Great Renunciation

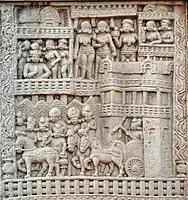

Traditional Buddhist texts relate that Prince Siddhārtha Gautama was born with 32 auspicious bodily characteristics. Based on the child's body, as well as his parents' dreams about his birth, eight Brahmin priests and a holy man called Asita made a prediction that he would either become a world teacher or a world ruler (Sanskrit:), though one of the Brahmins, Kaundinya, and according to some sources Asita, stated that the child could only become a world teacher. To prevent his son and heir apparent from turning to religious life, Prince Siddhārtha's father and "rāja" of the Śākya clan Śuddhodana did not allow him to see death or suffering, and distracted him with luxury to prevent him from worrying and becoming interested in the religious life. The early texts and post-canonical biographies describe in much detail how the "raja"s son lived in great luxury. Śuddhodana provided him with three palaces in Kapilavastu for the summer, winter and monsoon, as well as many female attendants to distract him. During his childhood, the prince had his first experience of meditation sitting under a Jambu tree during the Royal Ploughing Ceremony. In some later texts, this is extensively described, explaining how the young prince looked at the animals on the courtyard eating each other, and him realizing the suffering (Sanskrit:) inherent in all existence. This caused him to attain meditative absorption. During this meditative experience, the shadow of the tree remained miraculously still, leading the king to come and bow for his own son. The experience would later be used by Gautama after his renunciation, when he discarded austerities and sought another path. It is also a brief summary of what was yet to come: seeing "duḥkha" and using meditation to find a way to transcend it.